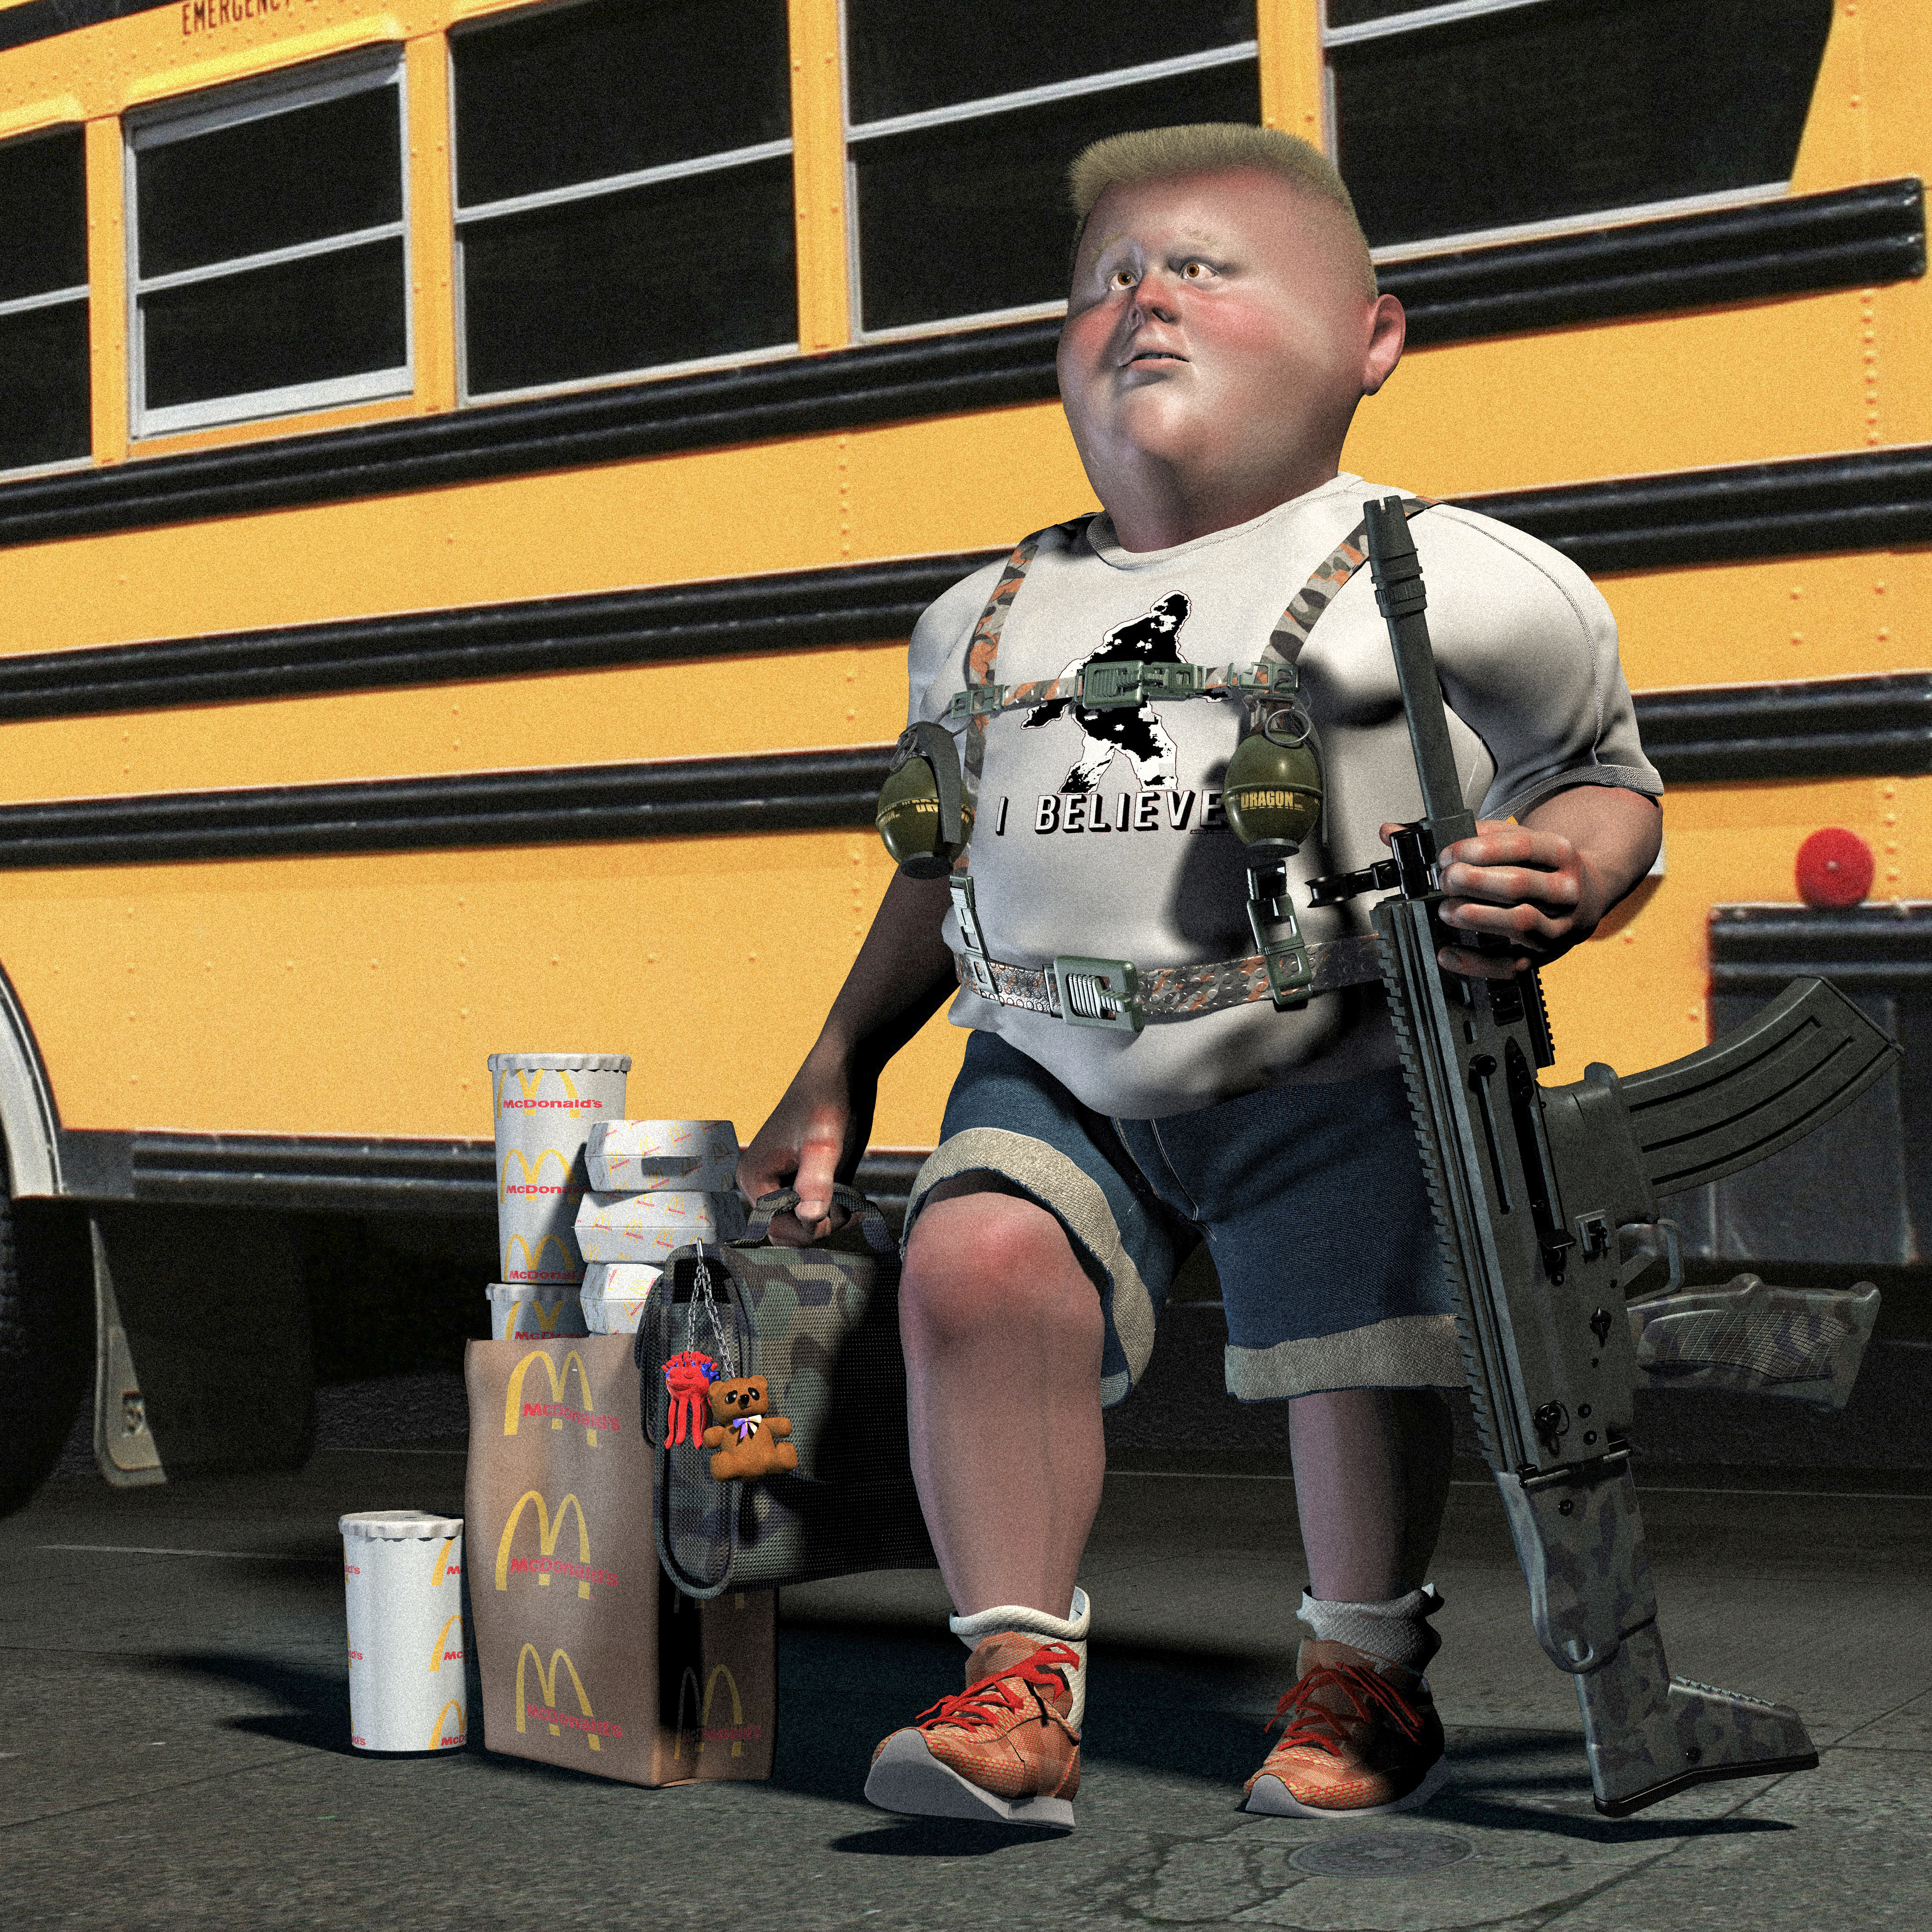
mcdo, gun, school, bus, tire, wheel, window, shorts, musical instrument, snapshot, musician, audio equipment, Luggage and bags, human leg, sportswear, motor vehicle, bag, fun, boot, chair, personal protective equipment, road, sitting, public transport, sandal, commercial vehicle, t shirt, street, cycling, music, recreation, street performance, automotive wheel system, electronic instrument, child, percussion